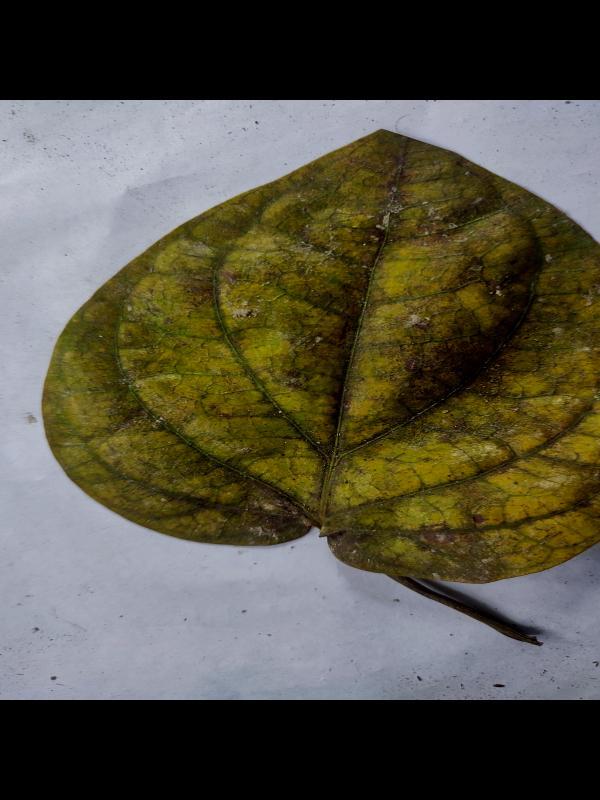
Label: Dried_Leaf